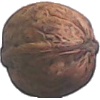
Label: Walnut 1